Piano Concerto No. 1 (Liszt)

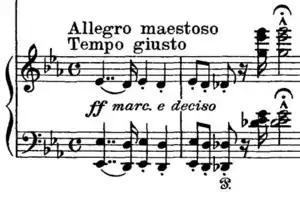
The main motif of the first movement

Franz Liszt composed his Piano Concerto No. 1 in E major, S.124 over a 26-year period; the main themes date from 1830, while the final version is dated 1849. The concerto consists of four movements and lasts approximately 20 minutes. It premiered in Weimar on February 17, 1855, with Liszt at the piano and Hector Berlioz conducting.